Francisc Rainer

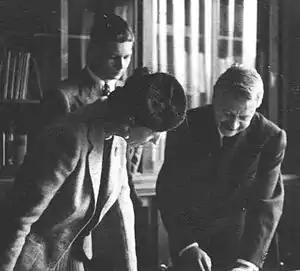
Rainer at his anthropological research center, alongside King Michael I and Queen Helen (autumn 1940)

During that period, Rainer made two visits to Germany. The first, in 1906, involved work at Berlin's Frederick William University in the laboratories of Fedor Krause and Oscar Hertwig, as well as a study of embryology and comparative anatomy. His animal experiments there were primarily focused on the ossification process. At the anatomical institute led by Heinrich Wilhelm Waldeyer, he analyzed the brains of individuals belonging to different races. The second visit, in 1911, involved a stop at the German Hygiene Museum in Dresden, at the anatomy institute of the University of Jena and at Leipzig. Near the trip's conclusion, while in Weimar, he visited Goethe's House.